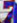
Number: 7